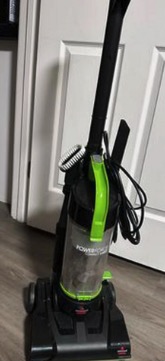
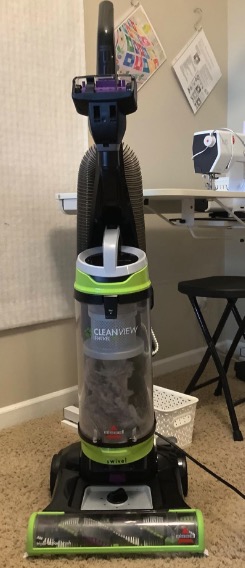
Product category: items_vacuum
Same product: no